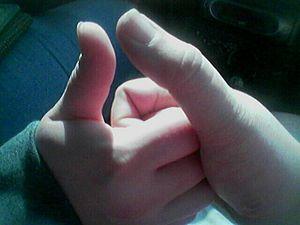
Une bataille de pouces, combat de pouces, guerre des pouces ou bien bras de fer chinois est un jeu dont le but est, pour chacun des deux joueurs, de coincer le pouce de l'adversaire avec le sien. Il faut coincer le pouce adverse entre 3 et 5 secondes pour être déclaré vainqueur. Ce jeu se pratique main dans la main, les participants se tenant par les quatre autres doigts repliés en crochet.